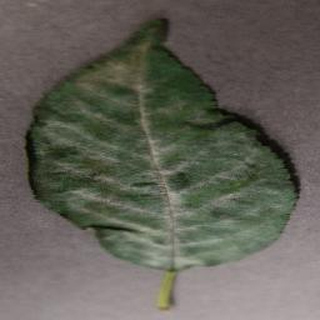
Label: cherry_powdery_mildew